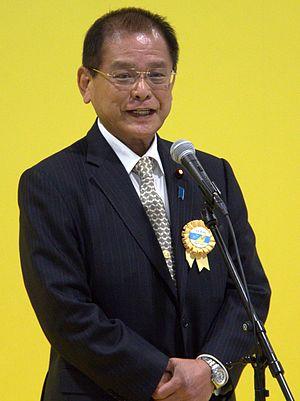
Okiharu Yasuoka, né le 11 mai 1939 à Tōkyō et mort dans la même ville le 19 avril 2019, est un magistrat et homme politique japonais, membre du Parti libéral démocrate.